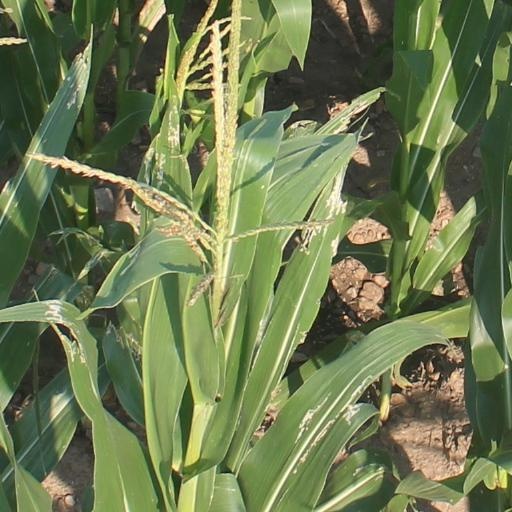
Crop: maize; corn